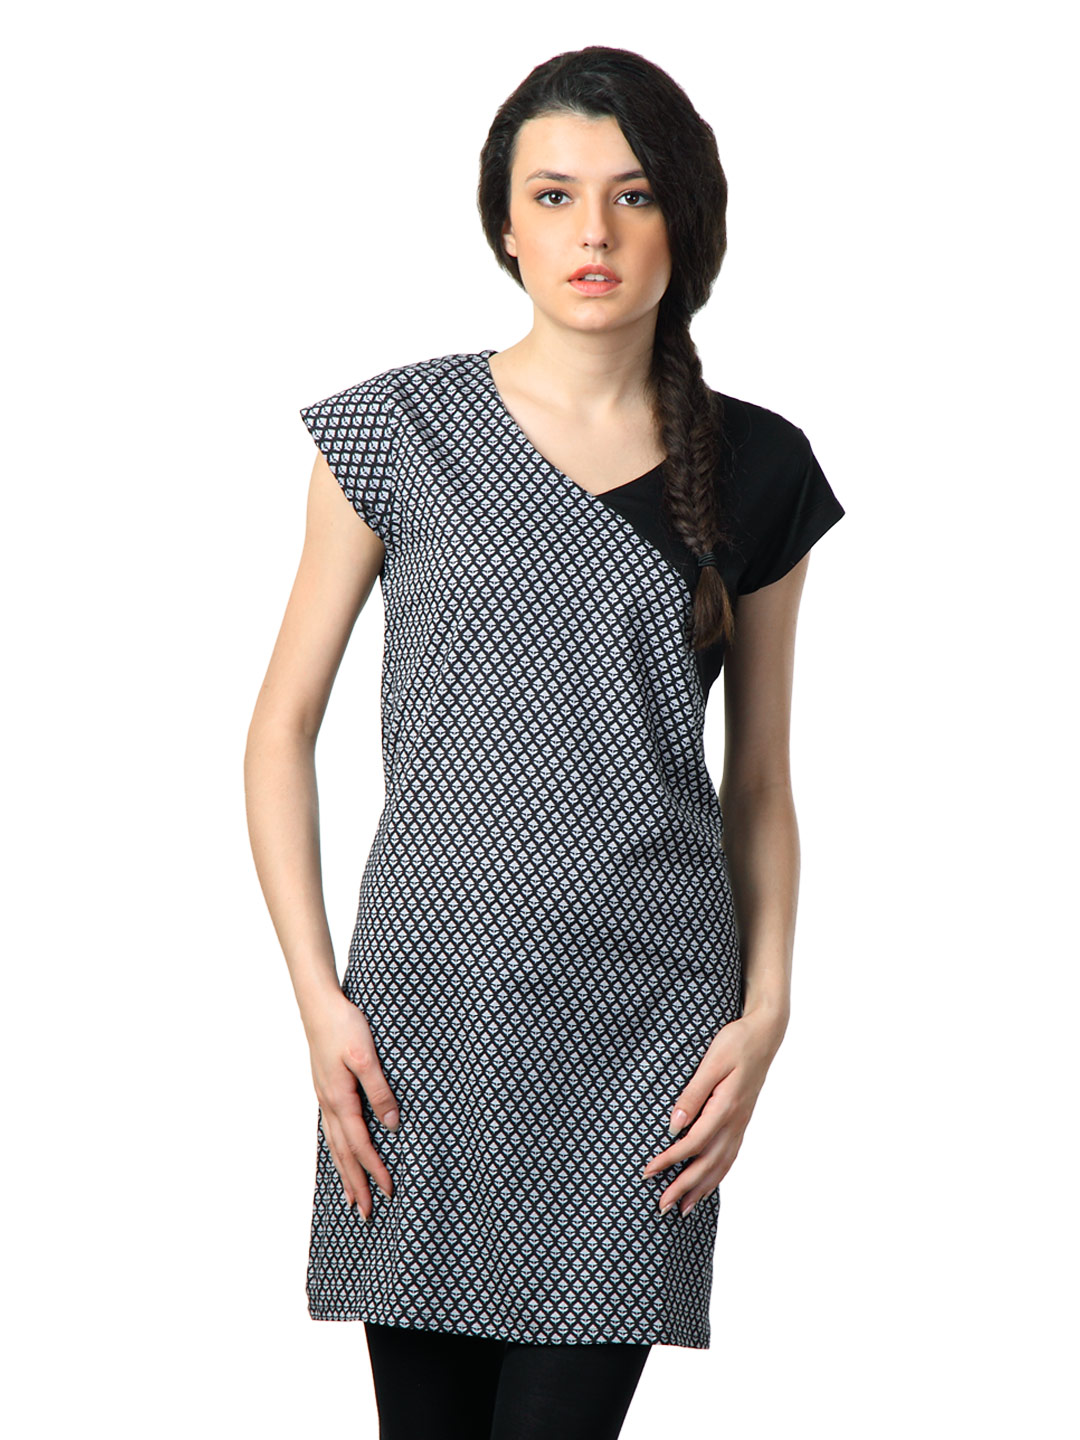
Alma Women Black Printed Kurta
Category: Apparel / Topwear / Kurtas
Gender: Women
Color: Black
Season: Summer 2012
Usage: Ethnic